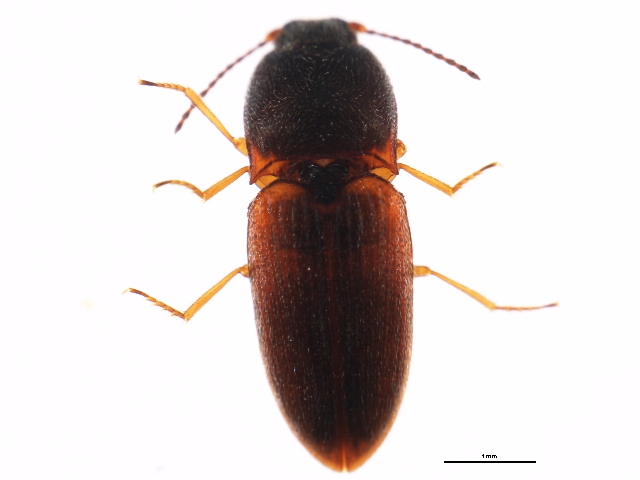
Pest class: clickbeetles_wireworms